Emir (yacht)

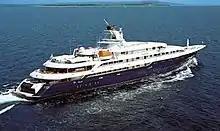
ex-"O'Mega" before her refit, with blue hull

Emir (ex-"O'Mega") is a yacht built in 1985 as a passenger vessel by the shipyard of Mitsubishi Heavy Industries. In 2002 she was sold and converted into a superyacht and renamed O'Mega. One year later the steel motor yacht was completed and handed over to the owner. She was number 29 in the "Power & Motor Yacht" magazine's list of the World's 100 Largest Yachts 2008. In 2011 she underwent a refit and her hull colour was changed from black to white.